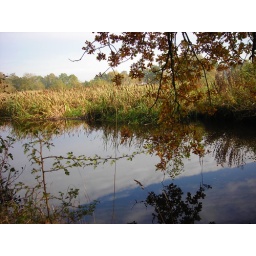
lucht , wolkenflarden , bomen , alles getuigt van de herfst in de spiegel van het water (Foto: jenny v d molen)